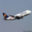
Label: airplane